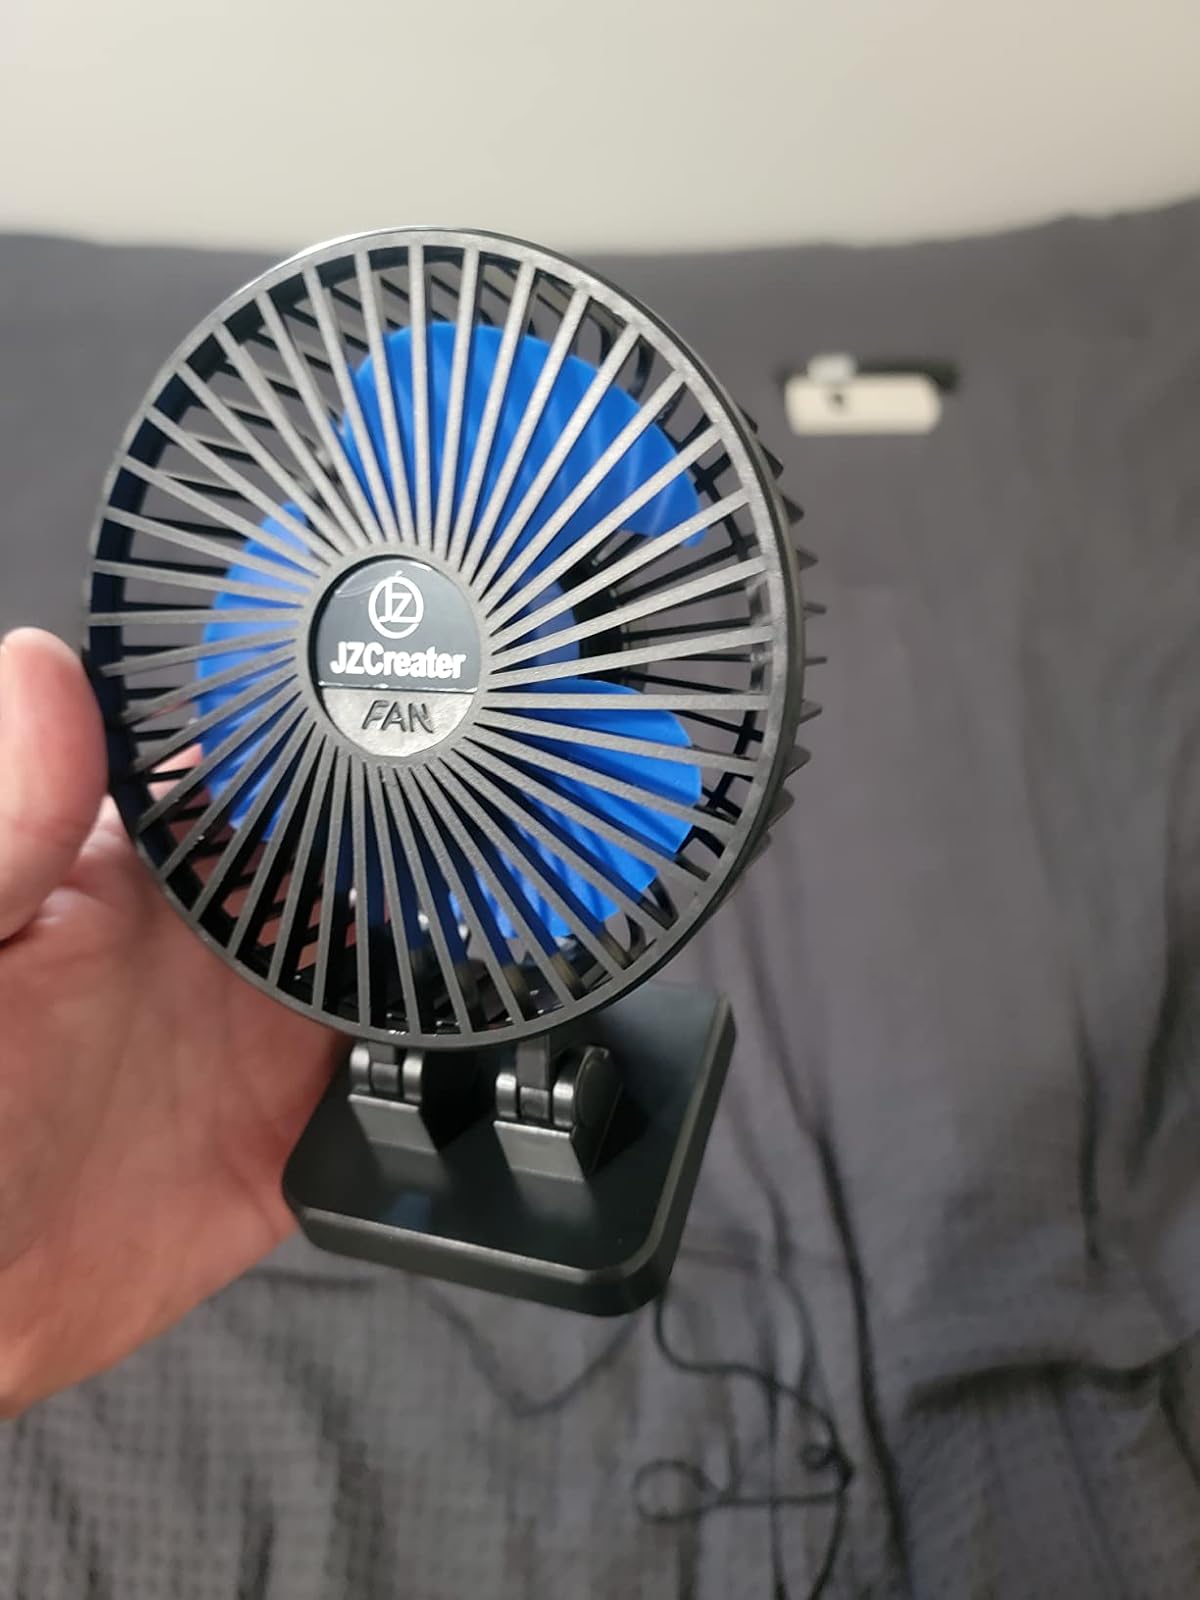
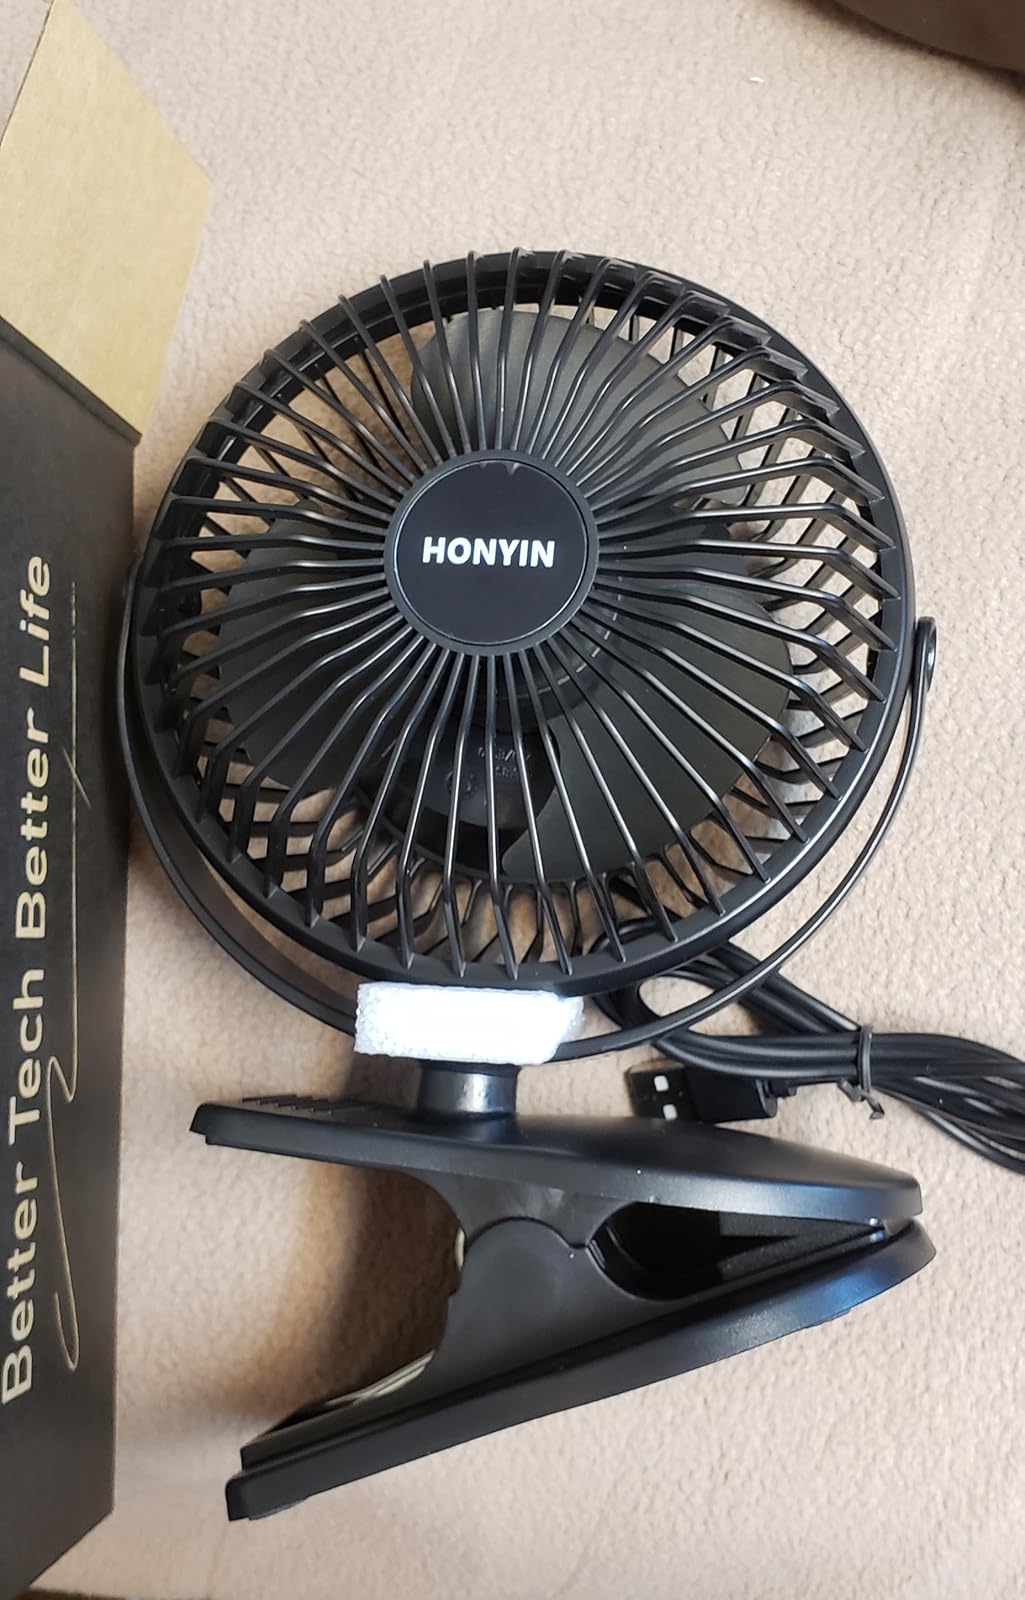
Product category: fan
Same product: no